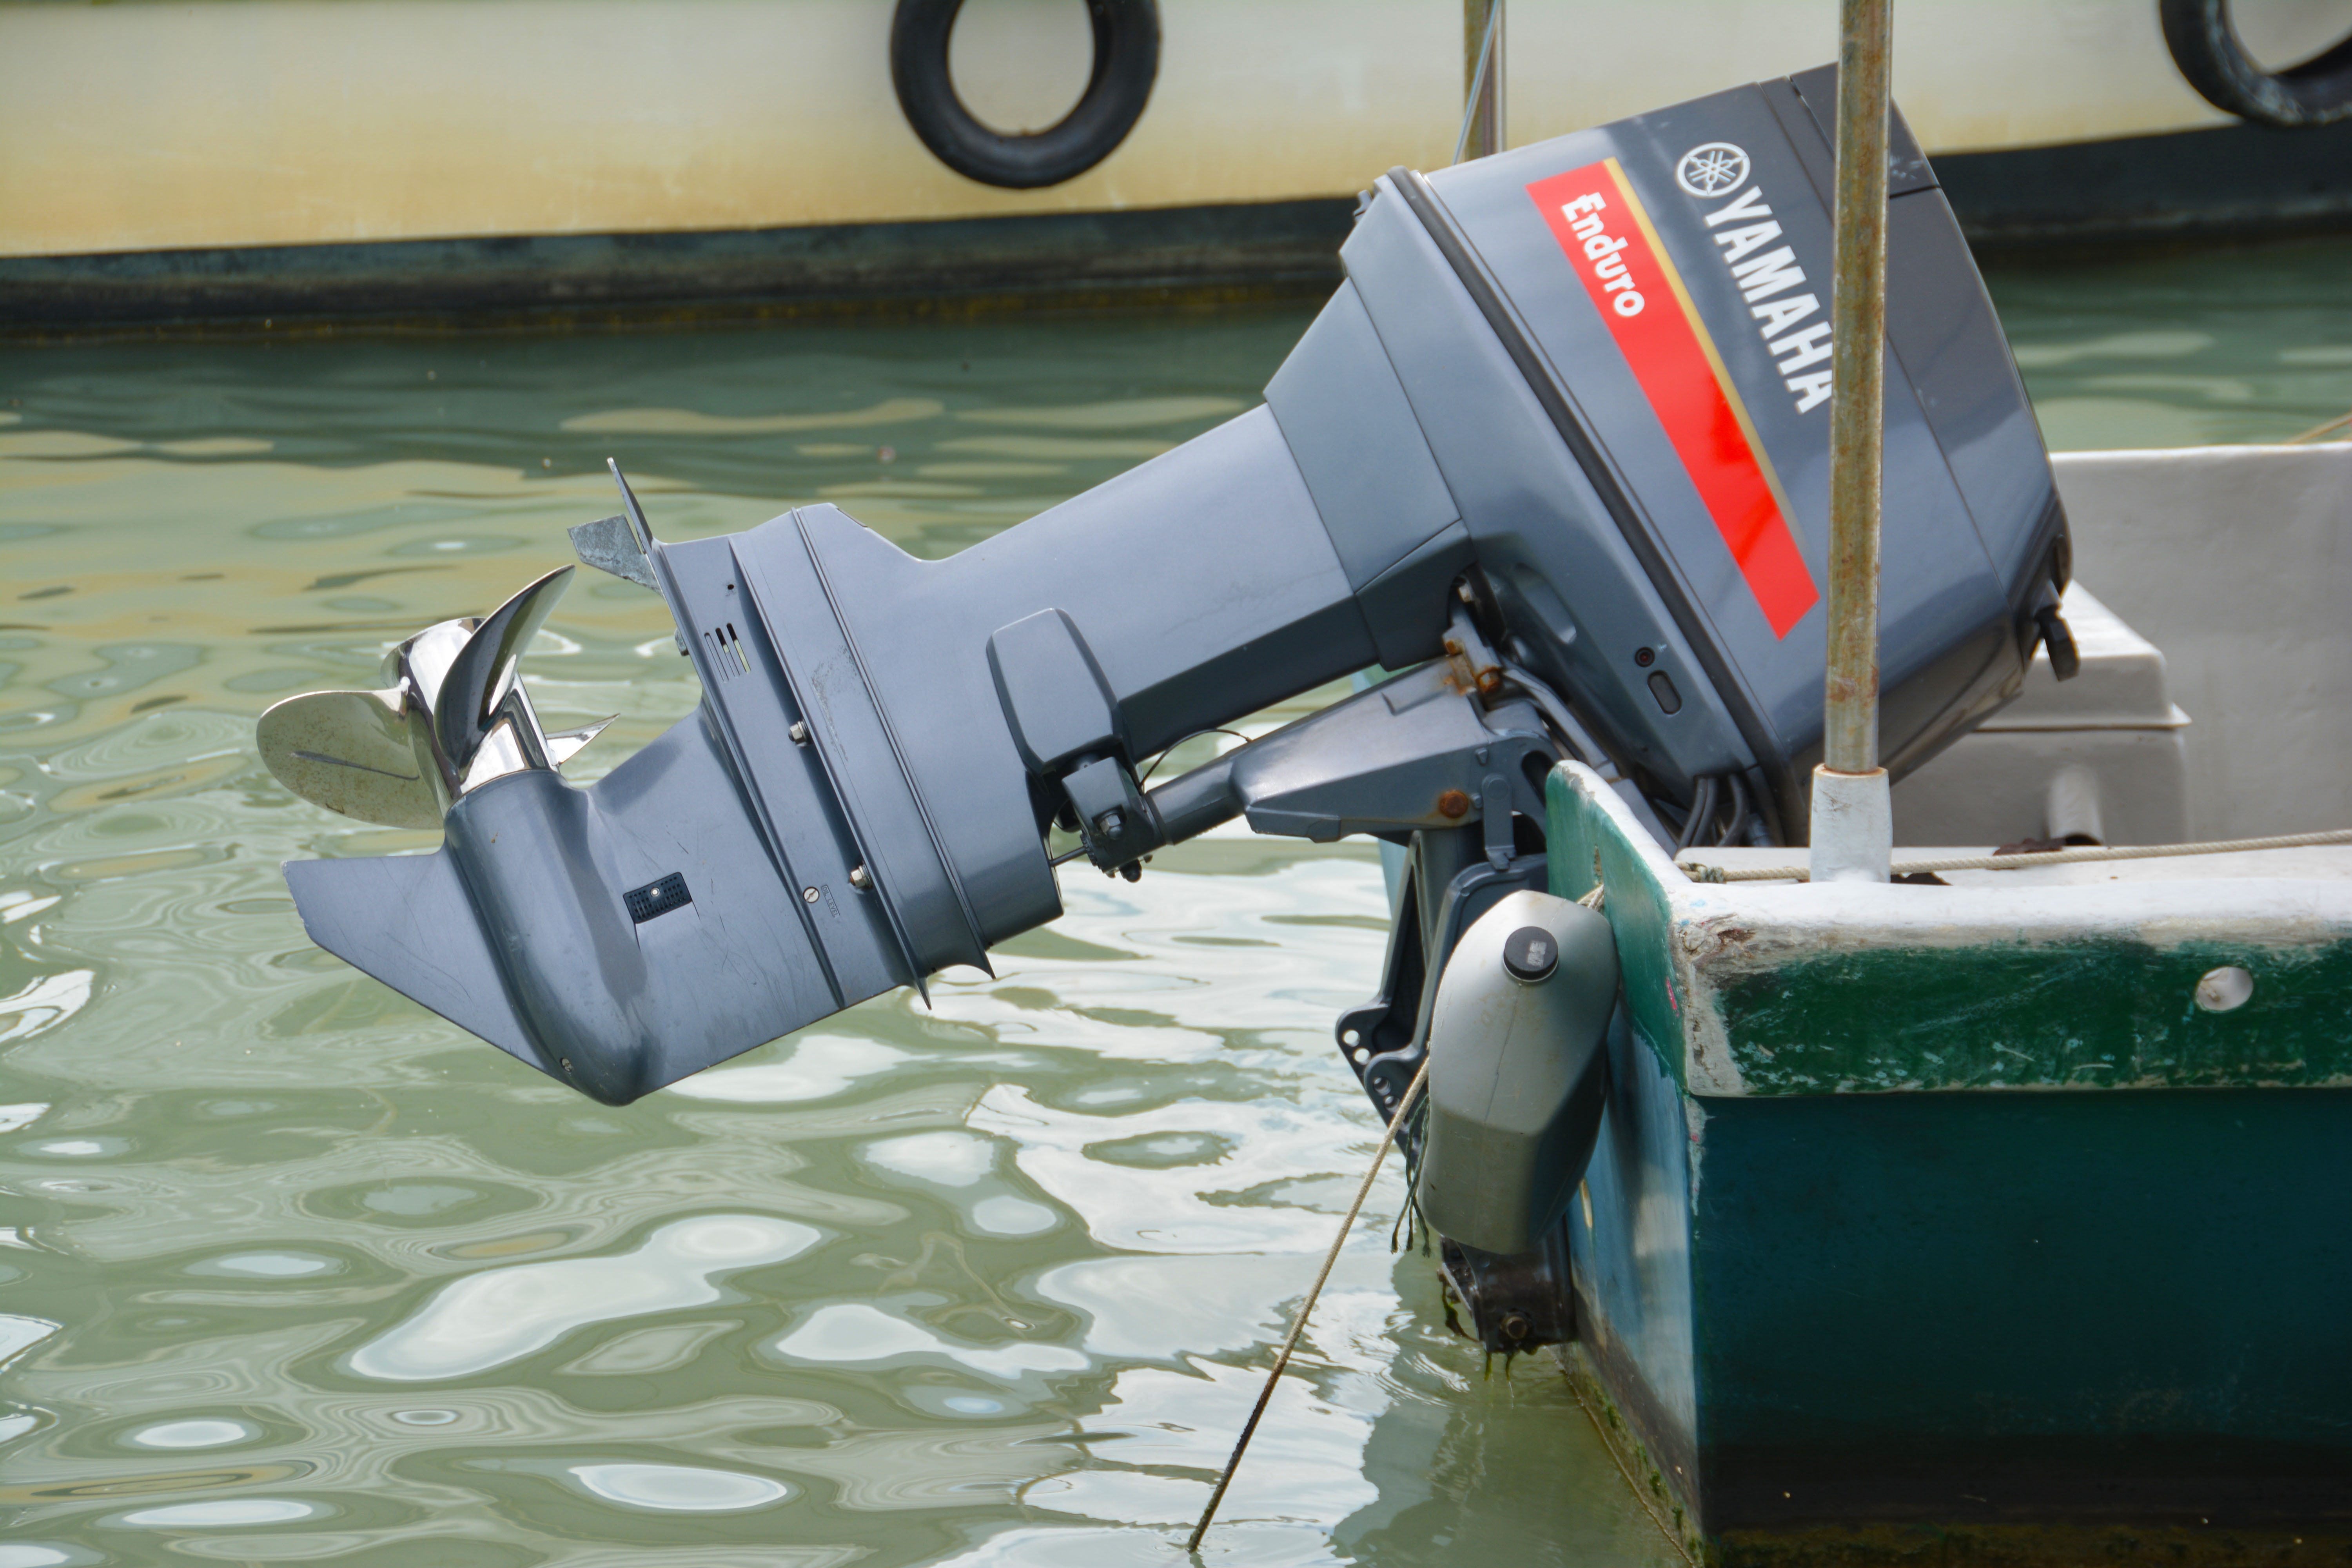
sea, water, boat, aircraft, transportation, transport, vessel, vehicle, equipment, fishing, metal, machine, motorboat, speedboat, outdoors, power, nautical, boating, engine, marine, motor, stationary, propeller, outboard, nobody, outboard motor